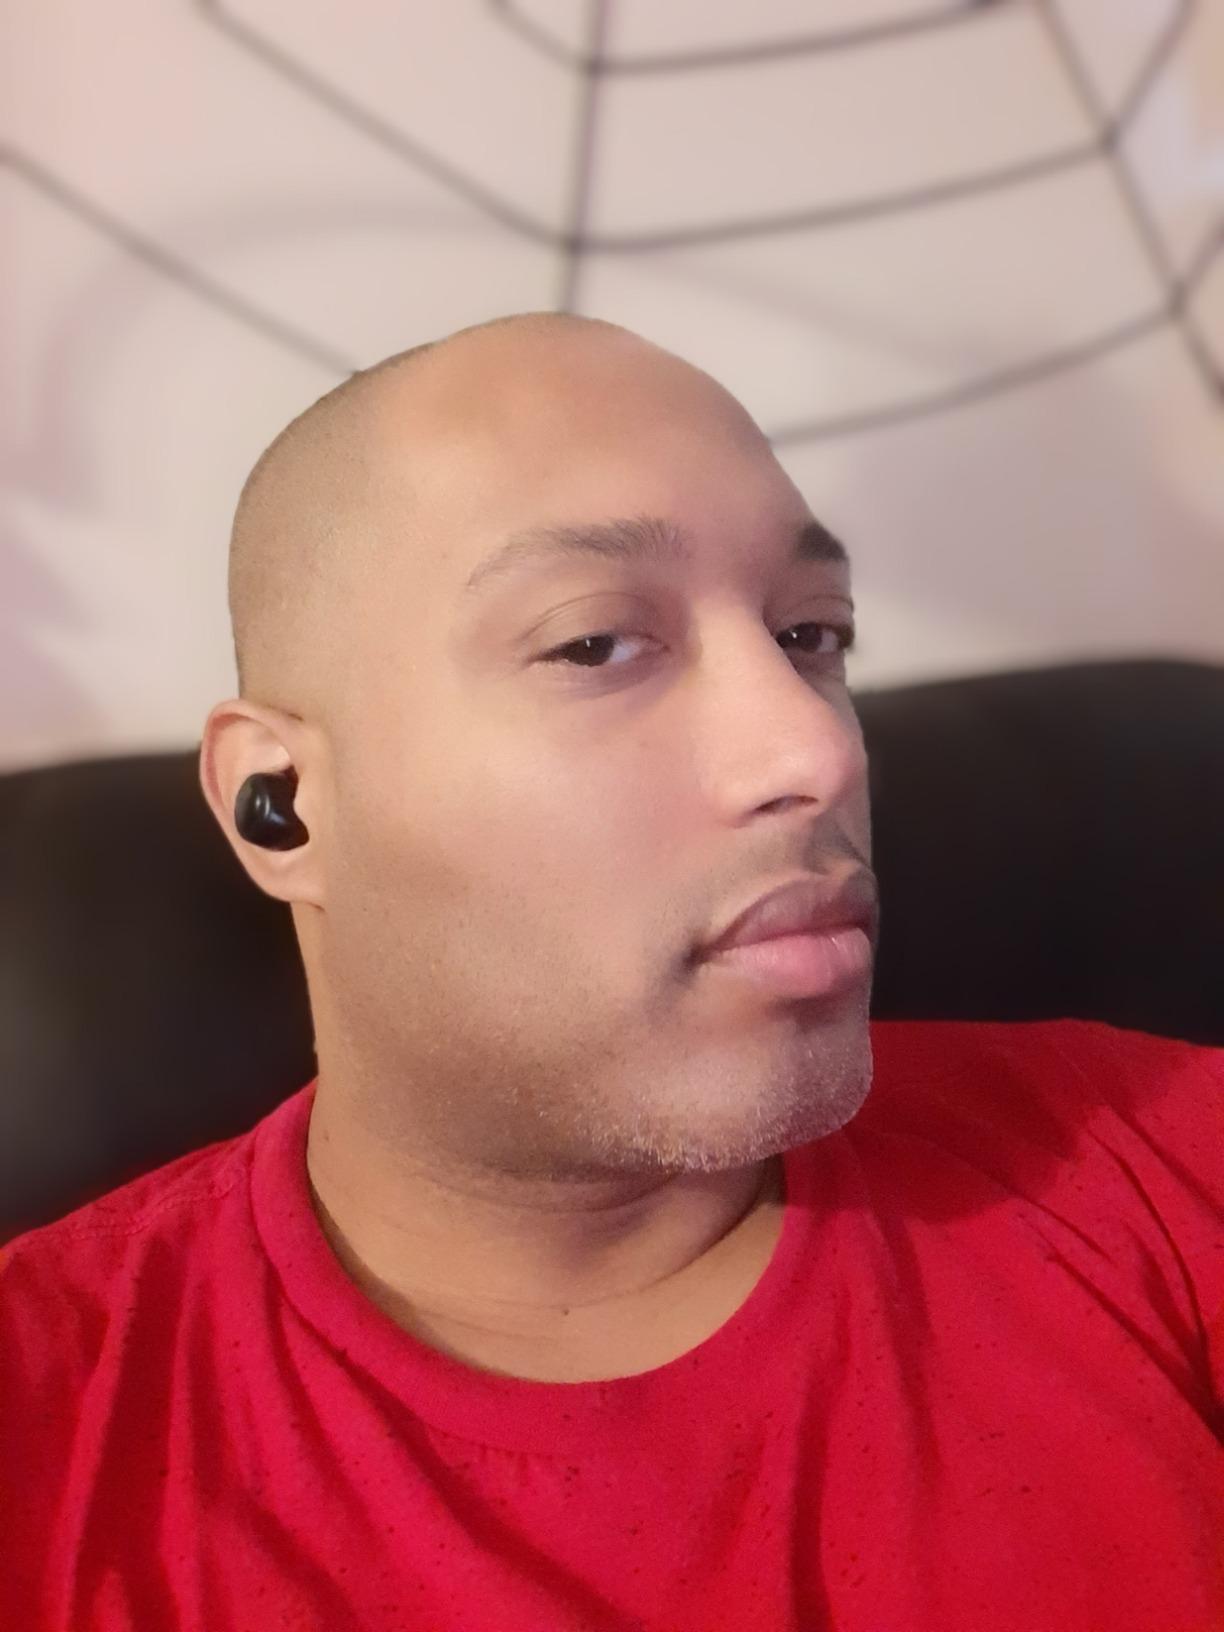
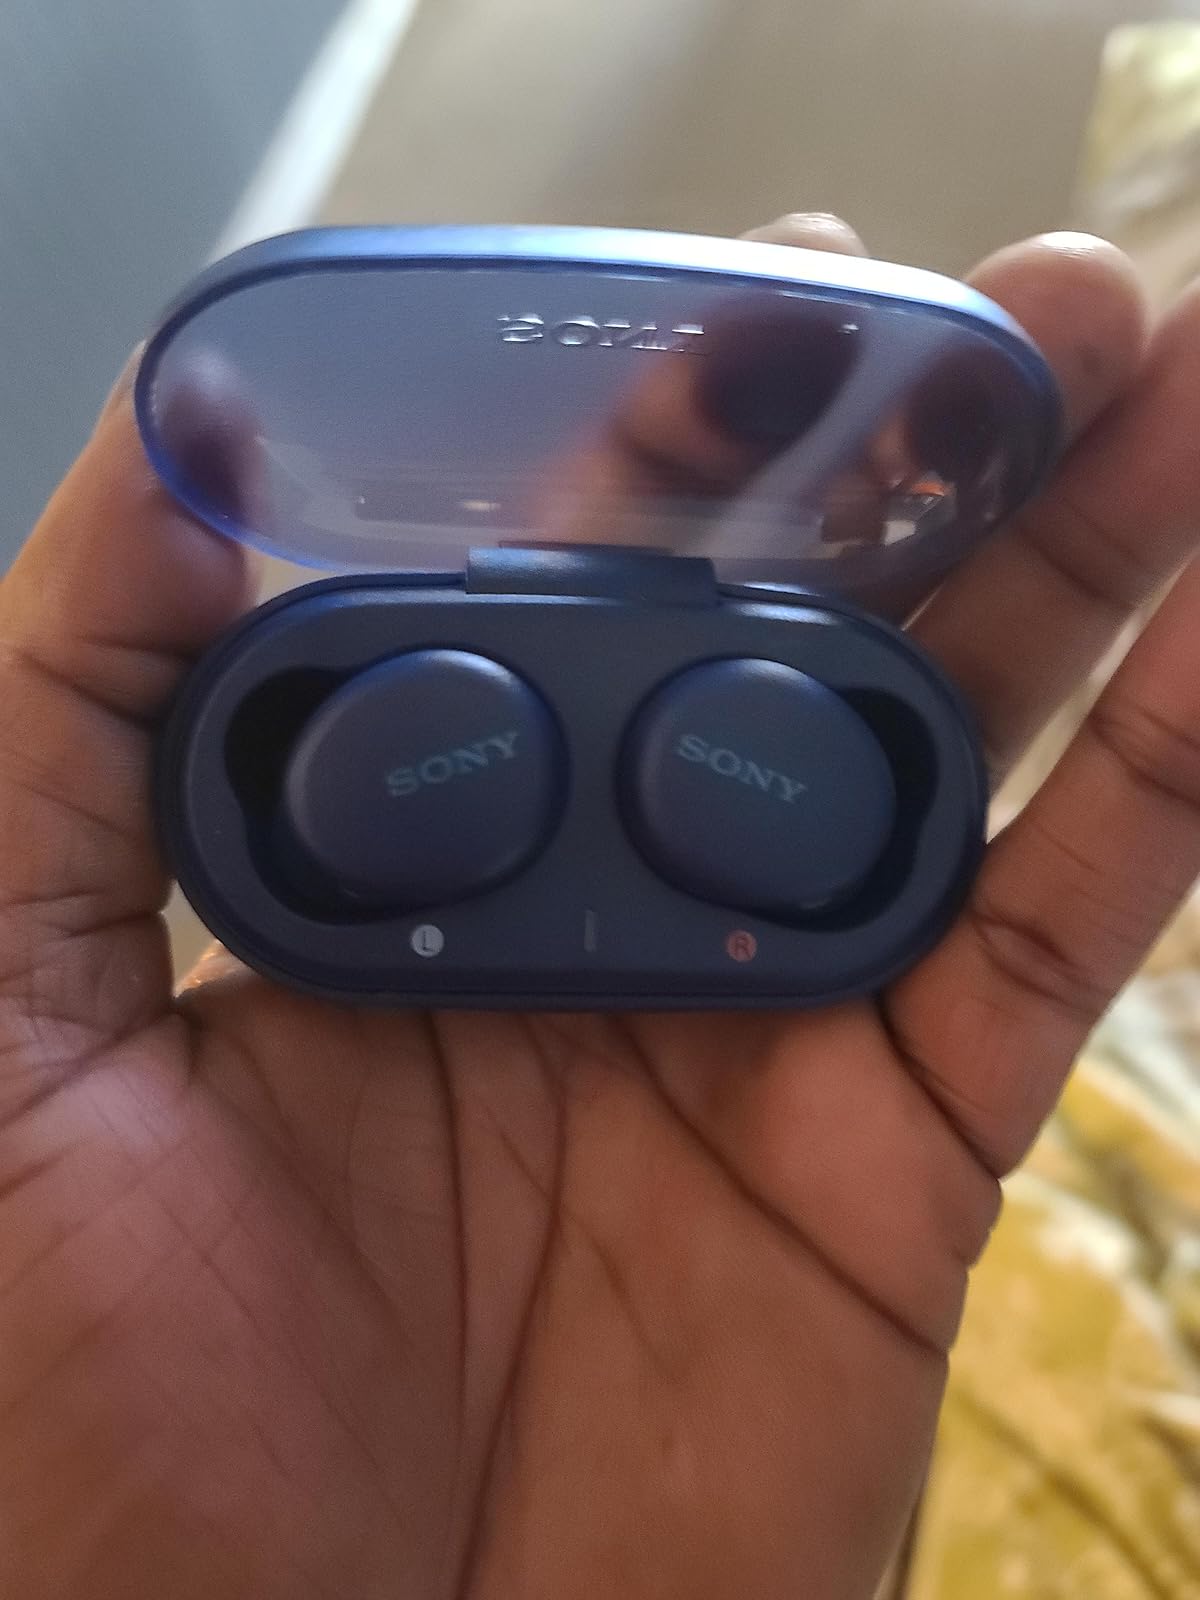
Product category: earbuds
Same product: no